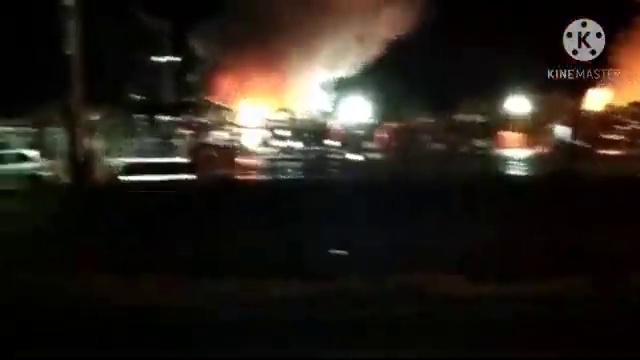
Fire: yes
Smoke: yes